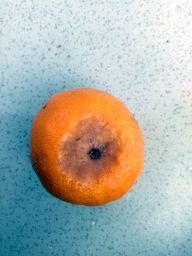
Fruit: Orange
Quality: Bad